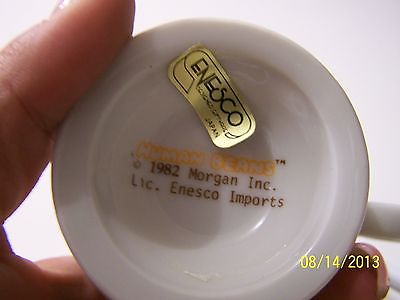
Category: mug